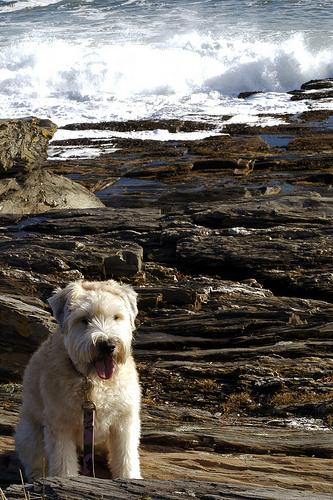
Breed: wheaten terrier